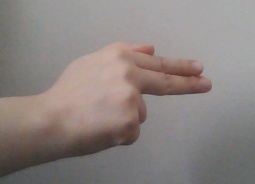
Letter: ghain